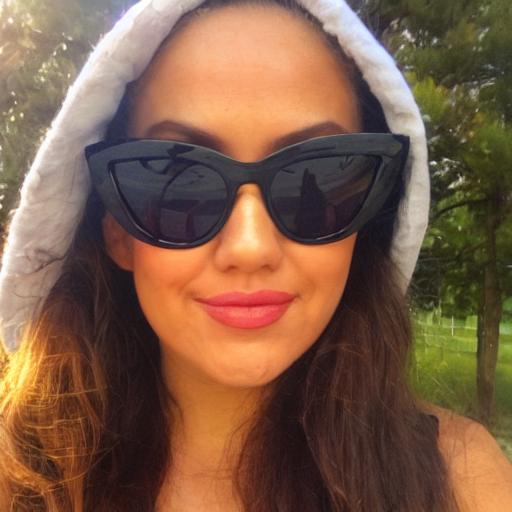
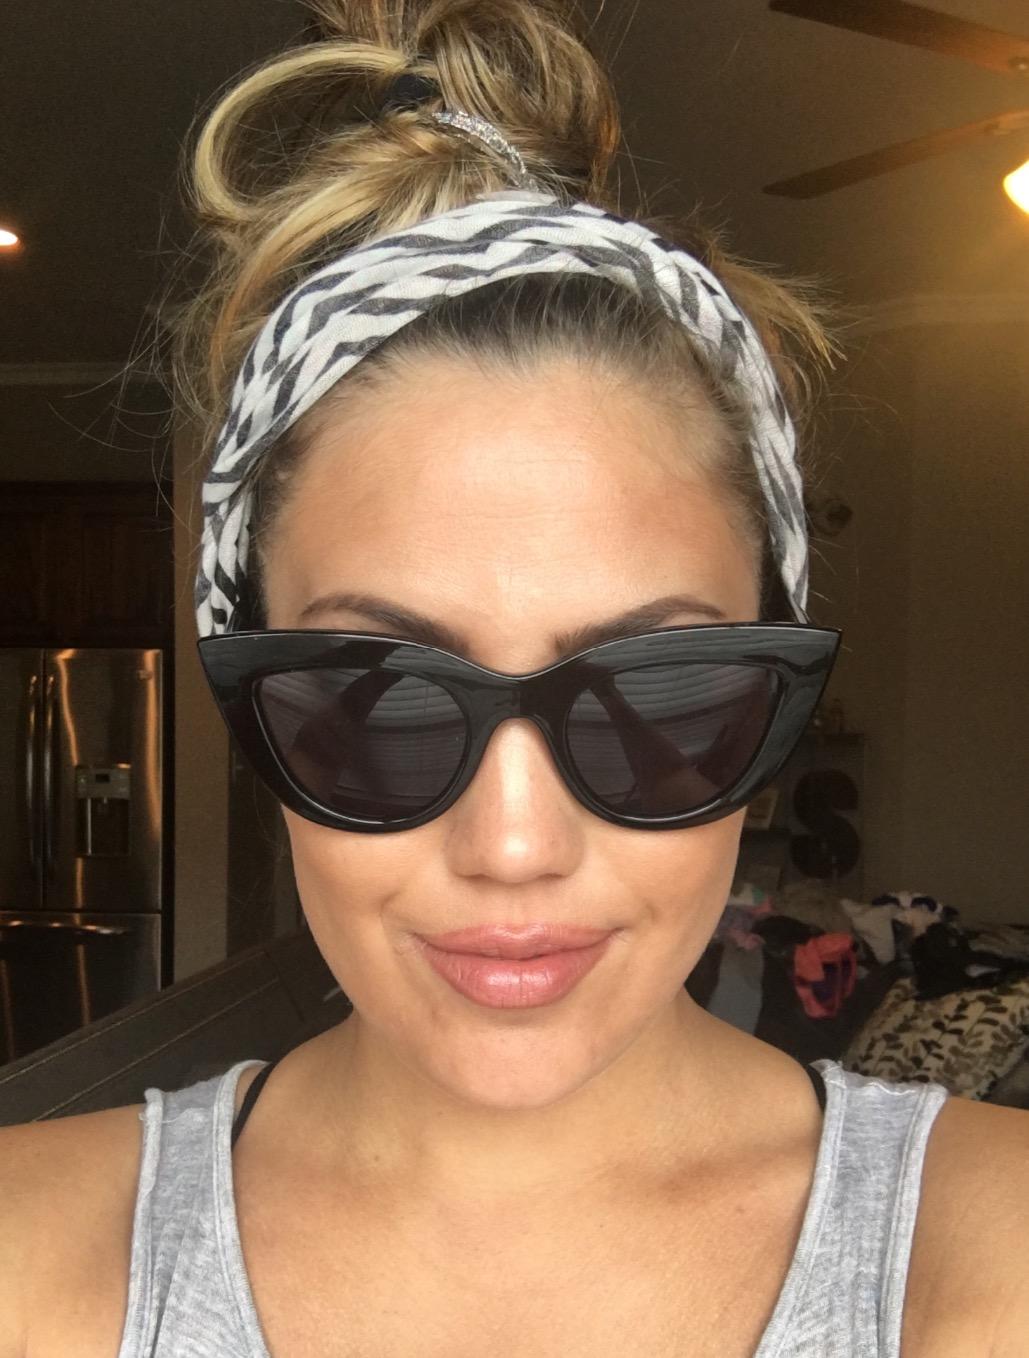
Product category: accessories_sunglasses
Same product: no